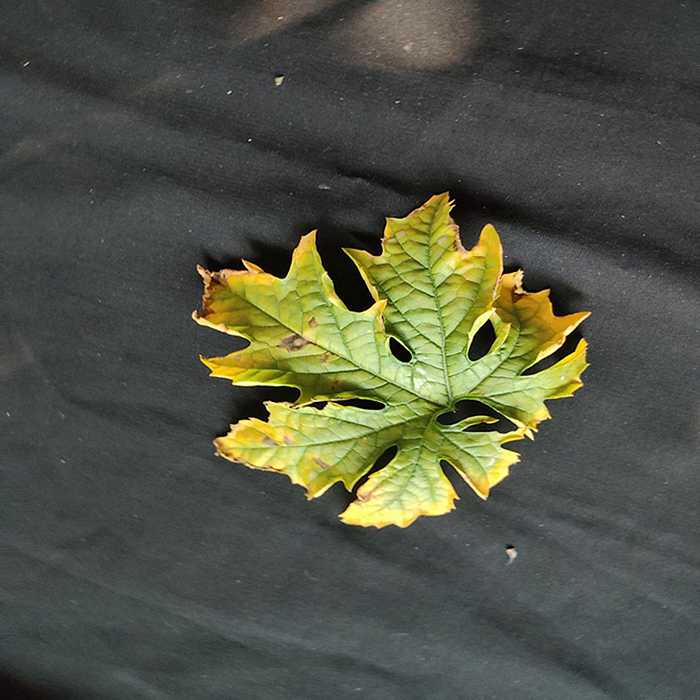
Plant: Bitter Gourd
Label: Fusarium wilt